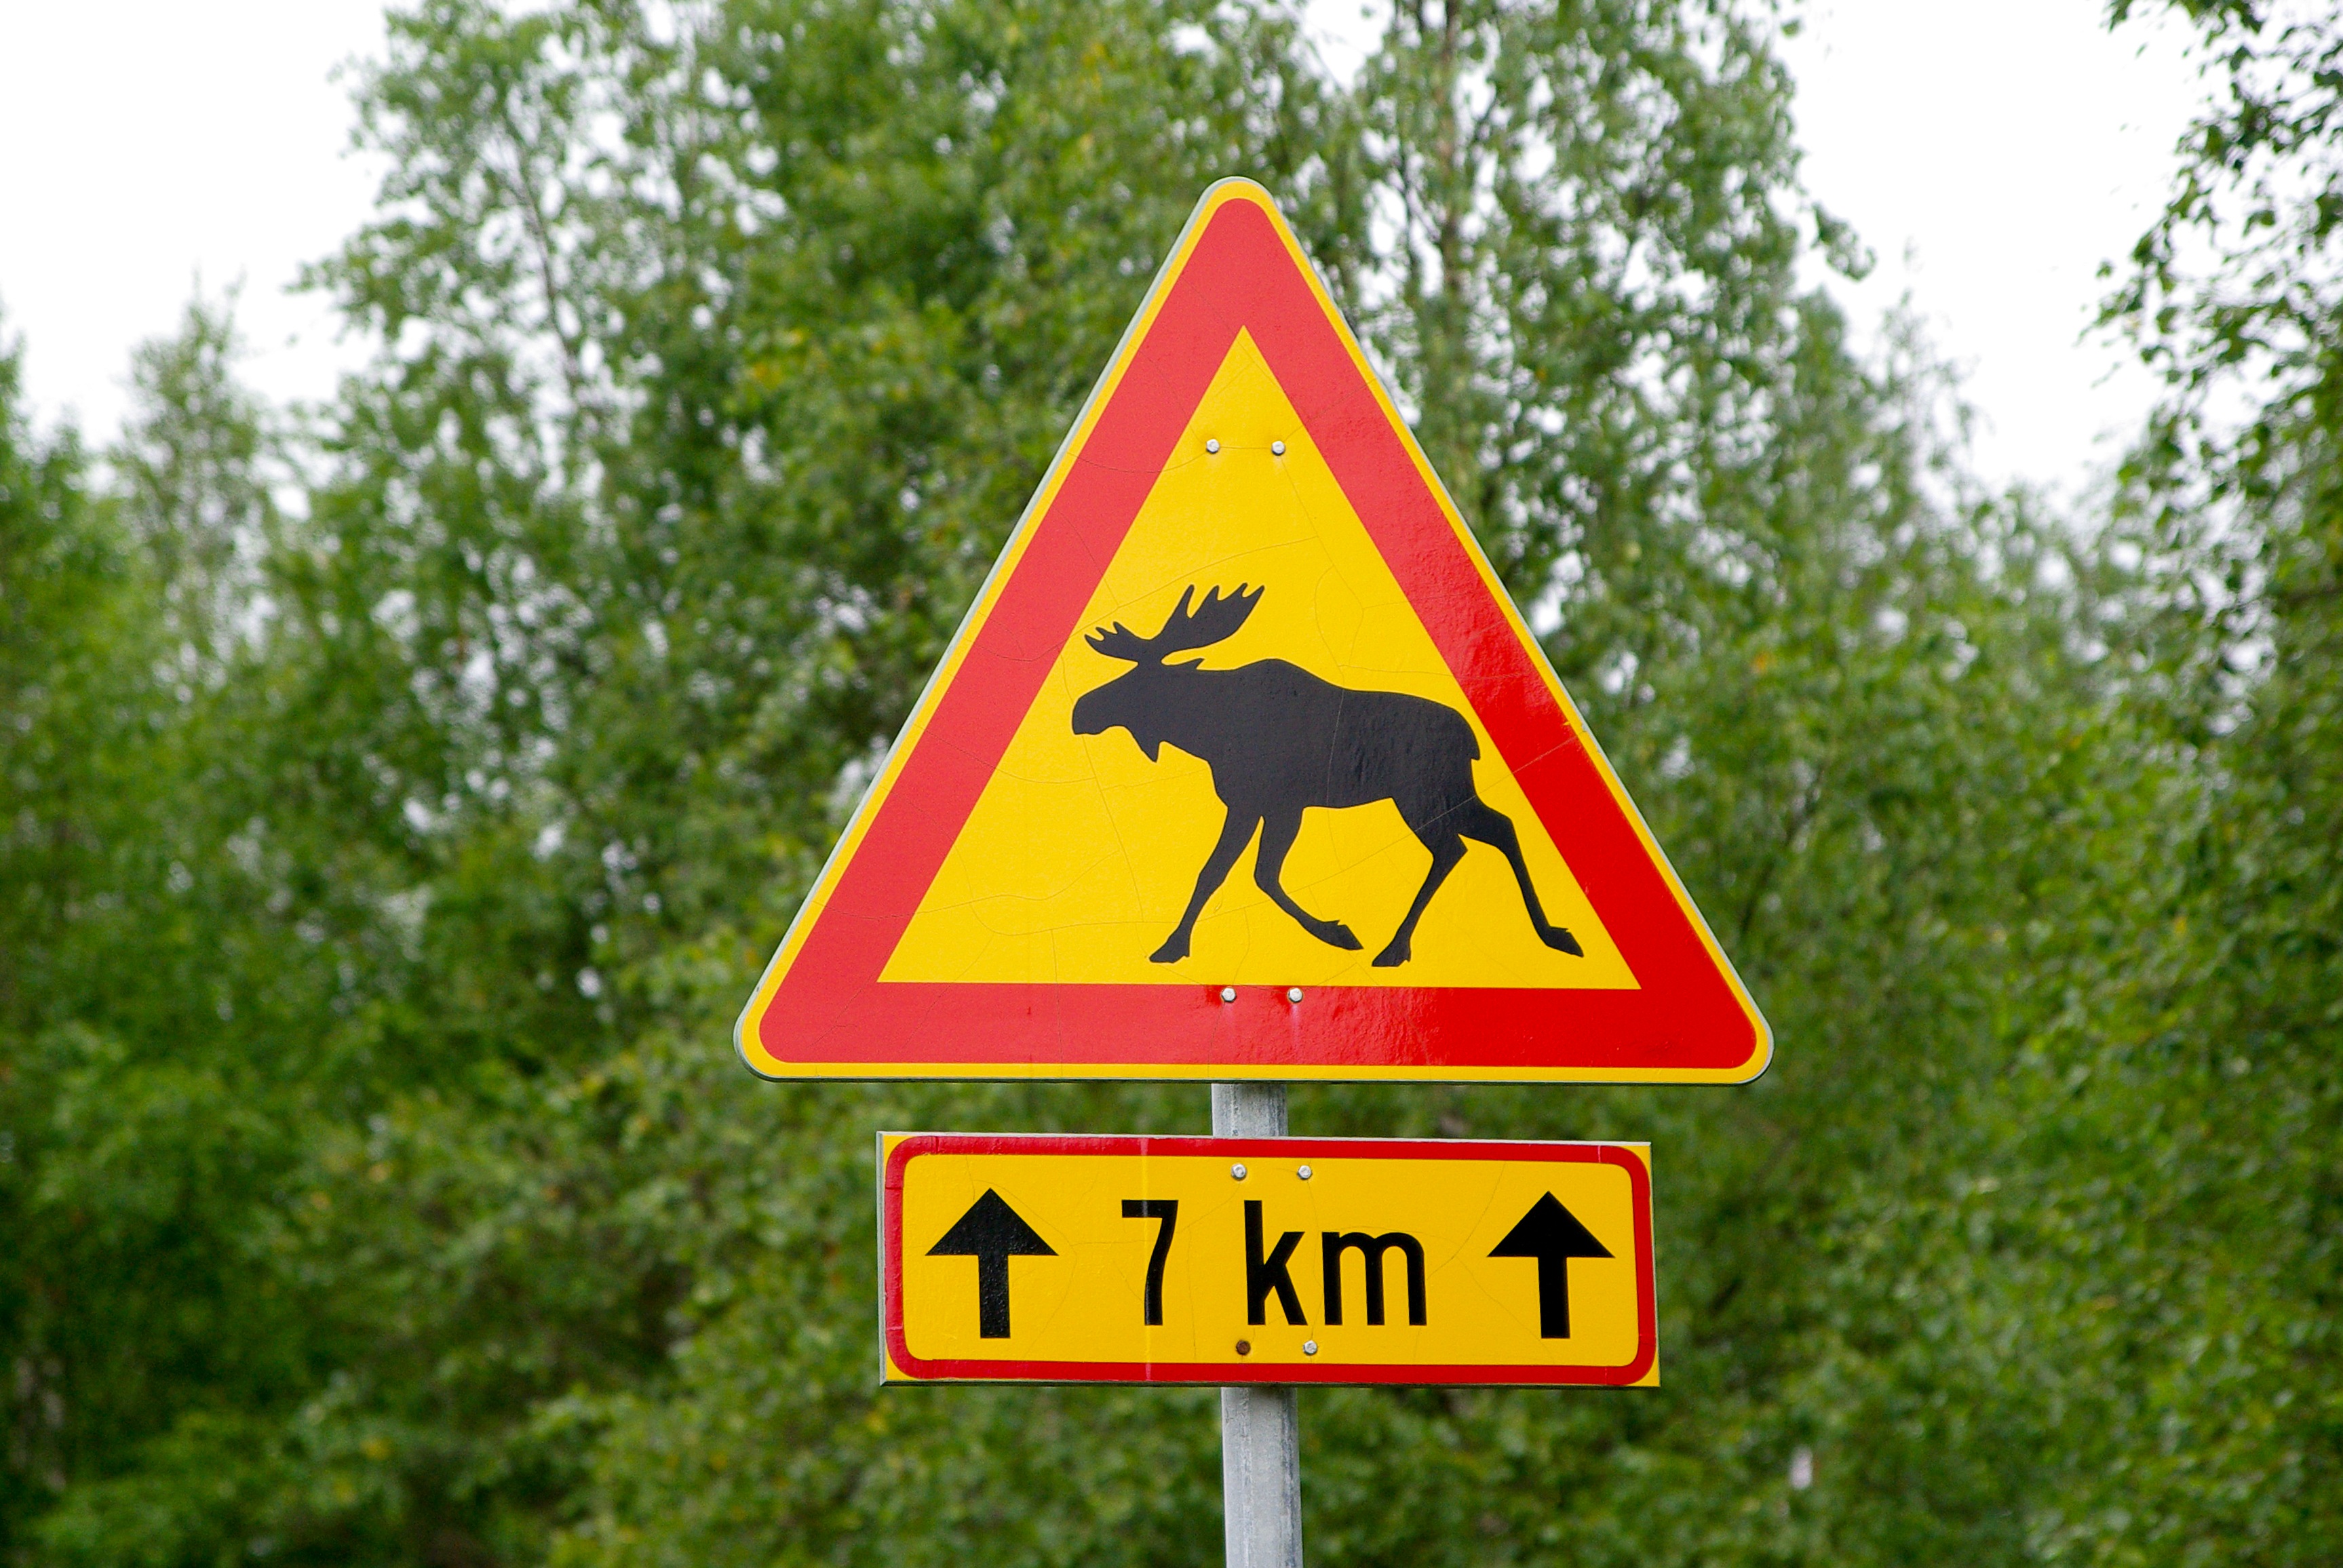
sign, deer, street sign, signage, lane, finland, panel, momentum, traffic sign, signalling